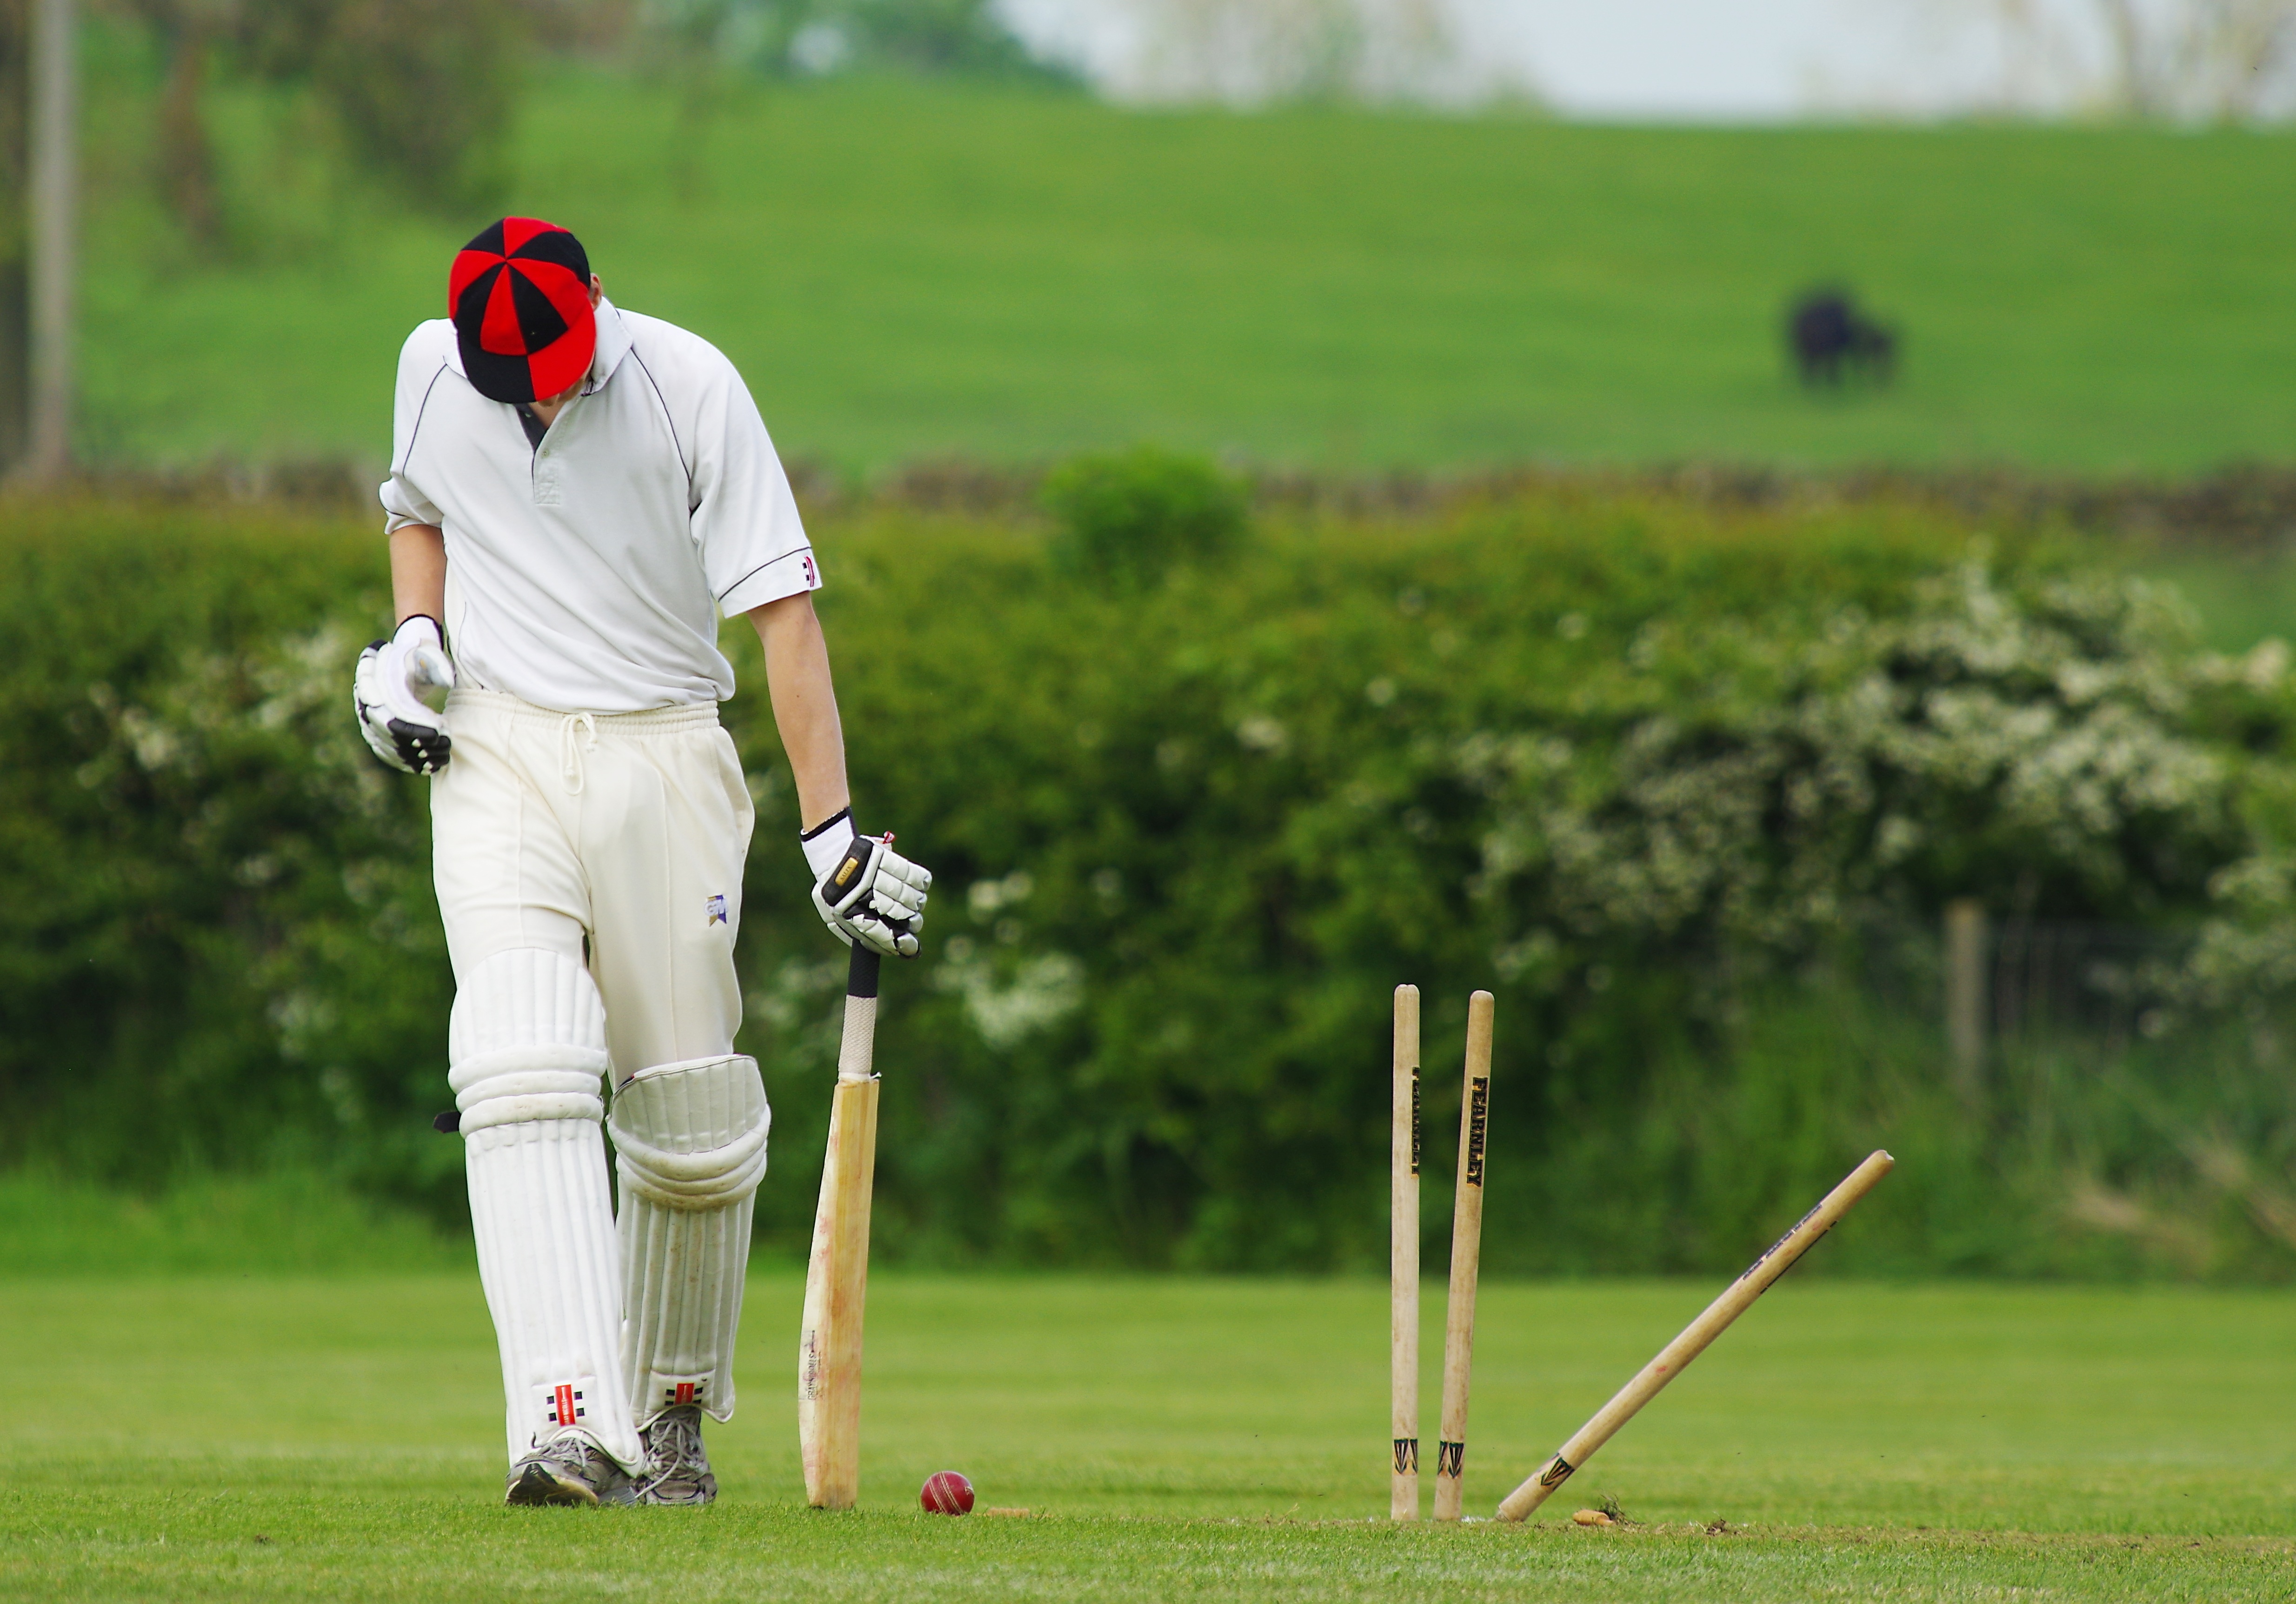
man, grass, sport, game, play, player, golf, pitch, cricket, golf club, sports, grassland, ball, stumps, match, out, hit, golfer, ball game, sportsman, team sport, batsman, dejected, wicket, cricketer, professional golfer, fourball, bowled